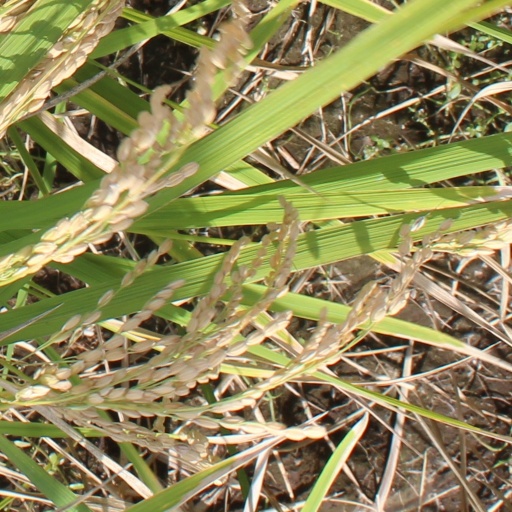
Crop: rice